Ductility (Earth science)

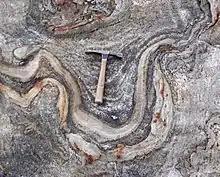
Fig. 1.0 – A vertical viewpoint of a rock outcrop that has undergone ductile deformation to create a series of asymmetric folds.

In Earth science, ductility refers to the capacity of a rock to deform to large strains without macroscopic fracturing. Such behavior may occur in unlithified or poorly lithified sediments, in weak materials such as halite or at greater depths in all rock types where higher temperatures promote crystal plasticity and higher confining pressures suppress brittle fracture. In addition, when a material is behaving ductilely, it exhibits a linear stress vs strain relationship past the elastic limit.